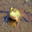
Label: frog